Alternative rock

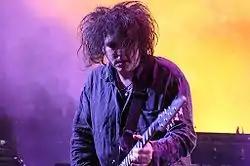
Robert Smith of the Cure performing in June 2004

Gothic rock developed out of late-1970s British post-punk. With a reputation as the "darkest and gloomiest form of underground rock", gothic rock uses a synthesizer-and-guitar based sound drawn from post-punk to construct "foreboding, sorrowful, often epic soundscapes", and the subgenre's lyrics often address literary romanticism, morbidity, religious symbolism, and supernatural mysticism. Bands of this subgenre took inspiration from two British post-punk groups, Siouxsie and the Banshees, and Joy Division. Bauhaus' debut single "Bela Lugosi's Dead", released in 1979, is considered to be the proper beginning of the gothic rock subgenre. The Cure's "oppressively dispirited" albums including "Pornography" (1982) cemented that group's stature in that style and laid the foundation for its large cult following.